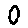
Label: 0